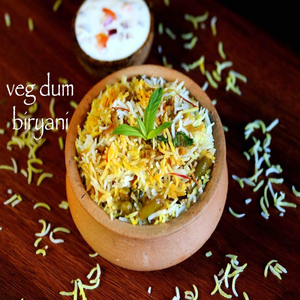
Dish: biryani